Dissolution of the Ottoman Empire

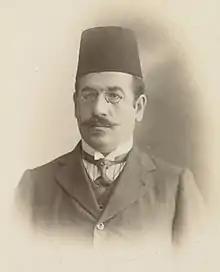
Karekin Pastermadjian (aka Armen Garo) ARF deputy of Erzurum

In 1908, the Armenian Revolutionary Federation (ARF) or Dashnak Party embraced a public position endorsing participation and reconciliation in the Imperial Government of the Ottoman Empire and the abandonment of the idea of an independent Armenia. Stepan Zorian and Simon Zavarian managed the political campaign for the 1908 Ottoman Elections. ARF field workers were dispatched to the provinces containing significant Armenian populations; for example, Drastamat Kanayan (Dro), went to Diyarbakir as a political organizer. The Committee of Union and Progress could only able to bring 10 Armenian representatives to the 288 seats in the 1908 election. The other 4 Armenians represented parties with no ethnic affiliation. The ARF was aware that the elections were shaky ground and maintained its political direction and self-defence mechanism intact and continued to smuggle arms and ammunition.